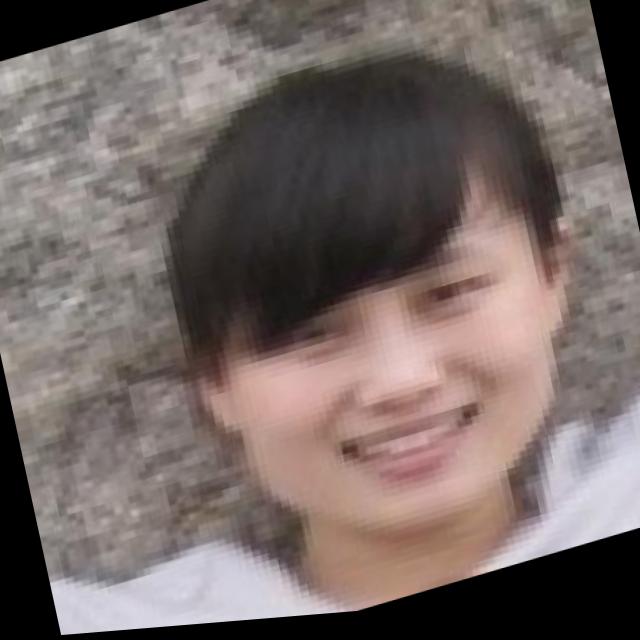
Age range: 21-44